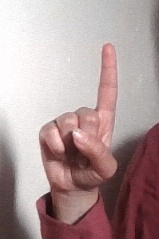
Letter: bb